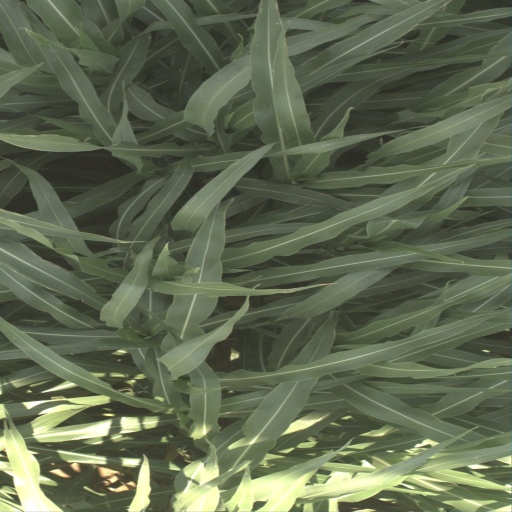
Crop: sorghum